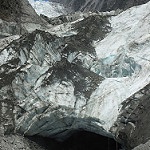
Scene: Outdoor